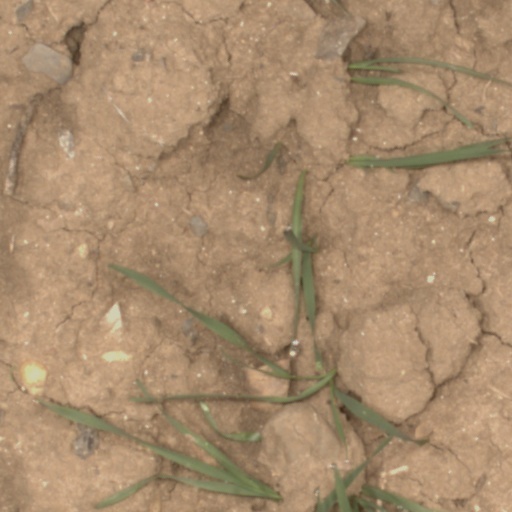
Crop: wheat